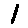
Label: 1